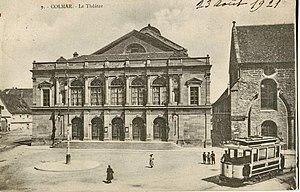
Carte postale ancienne éditée par Bergeret, n°9
Transports de Colmar et environs, abrégé en Trace, est le nom commercial du réseau géré par la STUCE et dont l'autorité organisatrice est le SITREC. Le réseau dessert l'ensemble des communes de Colmar Agglomération et d'autres communes limitrophes.
Le tramway de Colmar a fonctionné dans la ville de Colmar dans le département du Haut-Rhin entre 1901 et 1960. La longueur du réseau était de 5 km et comprenait deux lignes construite à voie métrique et électrifiées.